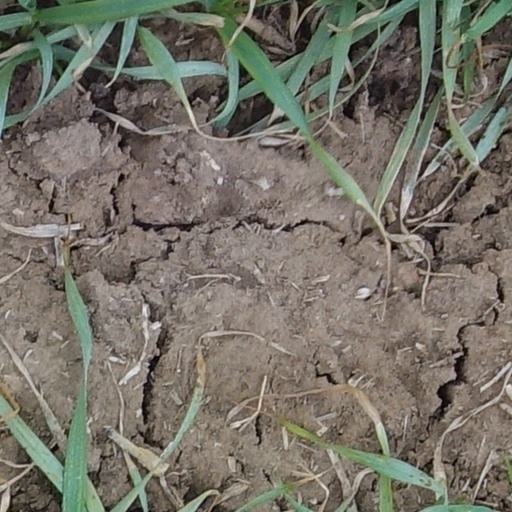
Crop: wheat